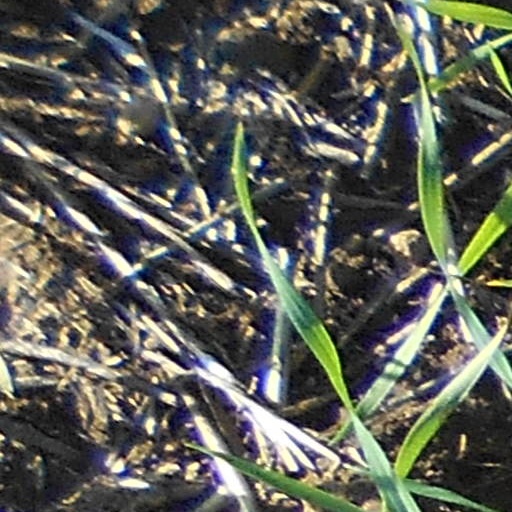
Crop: wheat